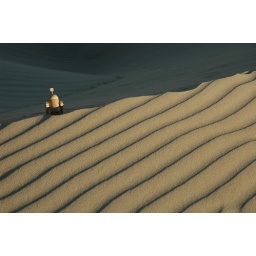
sand dunes in pismo beach